Johnson Hagood Stadium

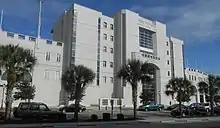

In 2005, stadium underwent a major renovation to update the facility by adding an improved media center, luxury skyboxes, and other features. In September 2004, the Board of Visitors (its governing body) approved plans to build a new stadium on nearby Stoney Field (on Fishburne Street, adjacent to the Riley Ballpark), but there were concerns about funding the $47 million project and also about engineering issues associated with building on marshy land. In February 2005, The Citadel opted to make changes to the existing facility instead.